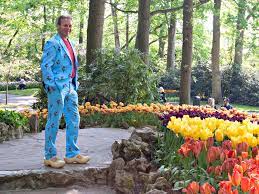
Label: Clog